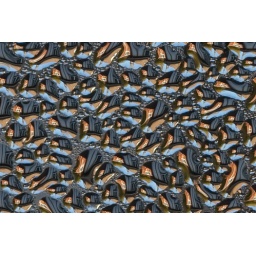
Condensation on a window. You can make out the window in the building outside.